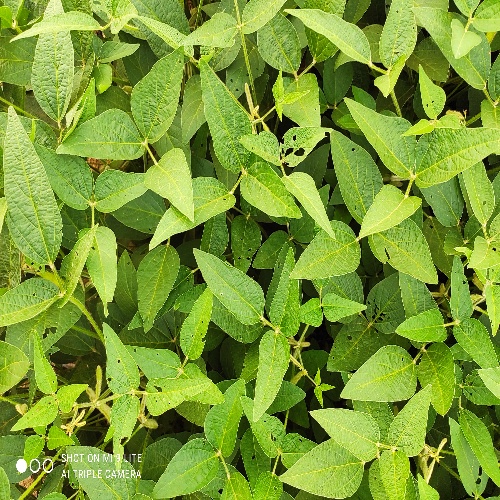
Label: Caterpillar